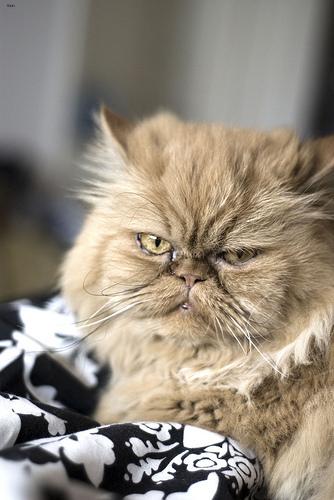
Breed: Persian